Grim (Kristiansand)

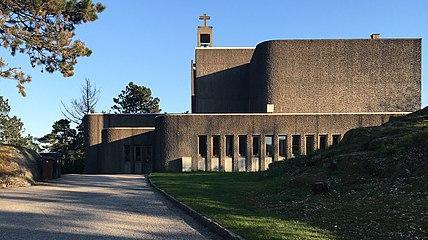
Grim Church

Grim has two elementary schools, Solhomen and Krossen elementary. Grim is located with one junior high, Grim School which is for students in the entire Grim district. The closest high schools are at Kvadraturen.